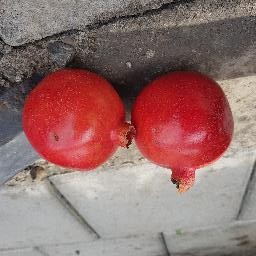
Fruit: Pomegranate
Quality: Good